Caruso (crater)

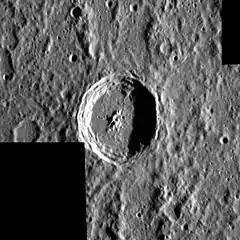
MESSENGER NAC mosaic of Caruso

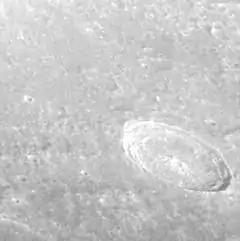
Oblique view

Caruso is a crater on Mercury. Its name was adopted by the International Astronomical Union (IAU) on